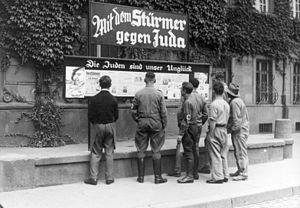
Le boycott antisémite du 1ᵉʳ avril 1933 fut organisé par les nazis en Allemagne, quelques semaines après l'accès d'Adolf Hitler au poste de chancelier, le 30 janvier 1933. Première manifestation antisémite d'envergure organisée par les nazis après leur arrivée au pouvoir, il fut les prémices et le prétexte de la mise en place de législations antisémites, comme la loi allemande sur la restauration de la fonction publique du 7 avril 1933. Il constitua également l'une des étapes qui débouchèrent sur la Shoah.